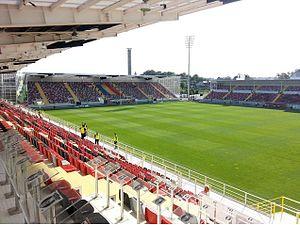
Le Stadionul Marin Anastasovici est un stade multifonction situé à Giurgiu en Roumanie ouvert en 1963 et rénové entre 2012 et 2014. Il est principalement utilisé pour les matchs de football et sert de domicile au club de l'Astra Giurgiu. Sa capacité est de 8 500 places.